Vanotek

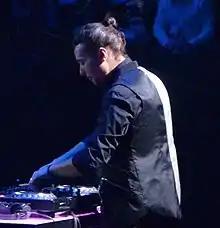

Ion Chirinciuc (born September 15, 1984), better known by stage name Vanotek, is a Moldovan-Romanian record producer and disc jockey. He started producing music for native artists before releasing his debut single "My Heart is Gone" in 2015. The song became successful in Romania, and also brought him a nomination for Best Romanian Act at the 2016 MTV Europe Music Awards. In November 2017, Global Records distributed his debut studio album "No Sleep". Two of its singles, "Tell Me Who" and "Back to Me", reached the charts in Romania and Russia, among other countries.